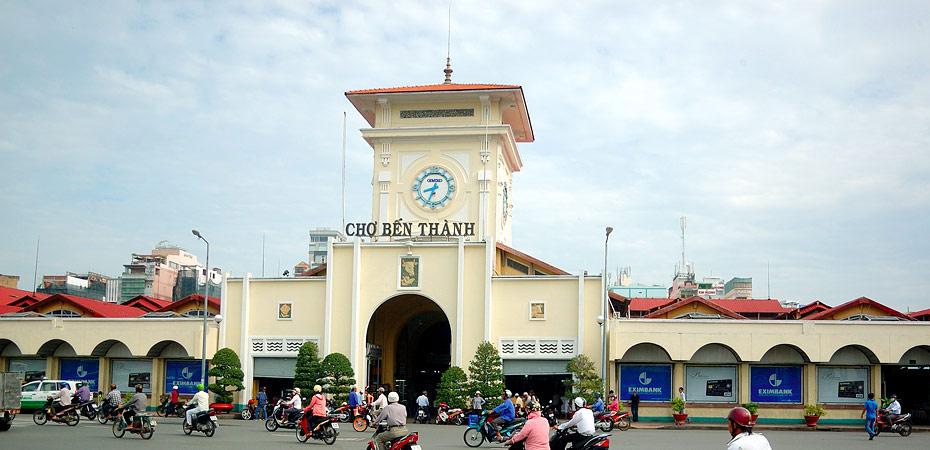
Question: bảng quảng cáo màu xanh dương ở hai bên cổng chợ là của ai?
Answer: biển quảng cáo màu xanh dương đó của eximbank